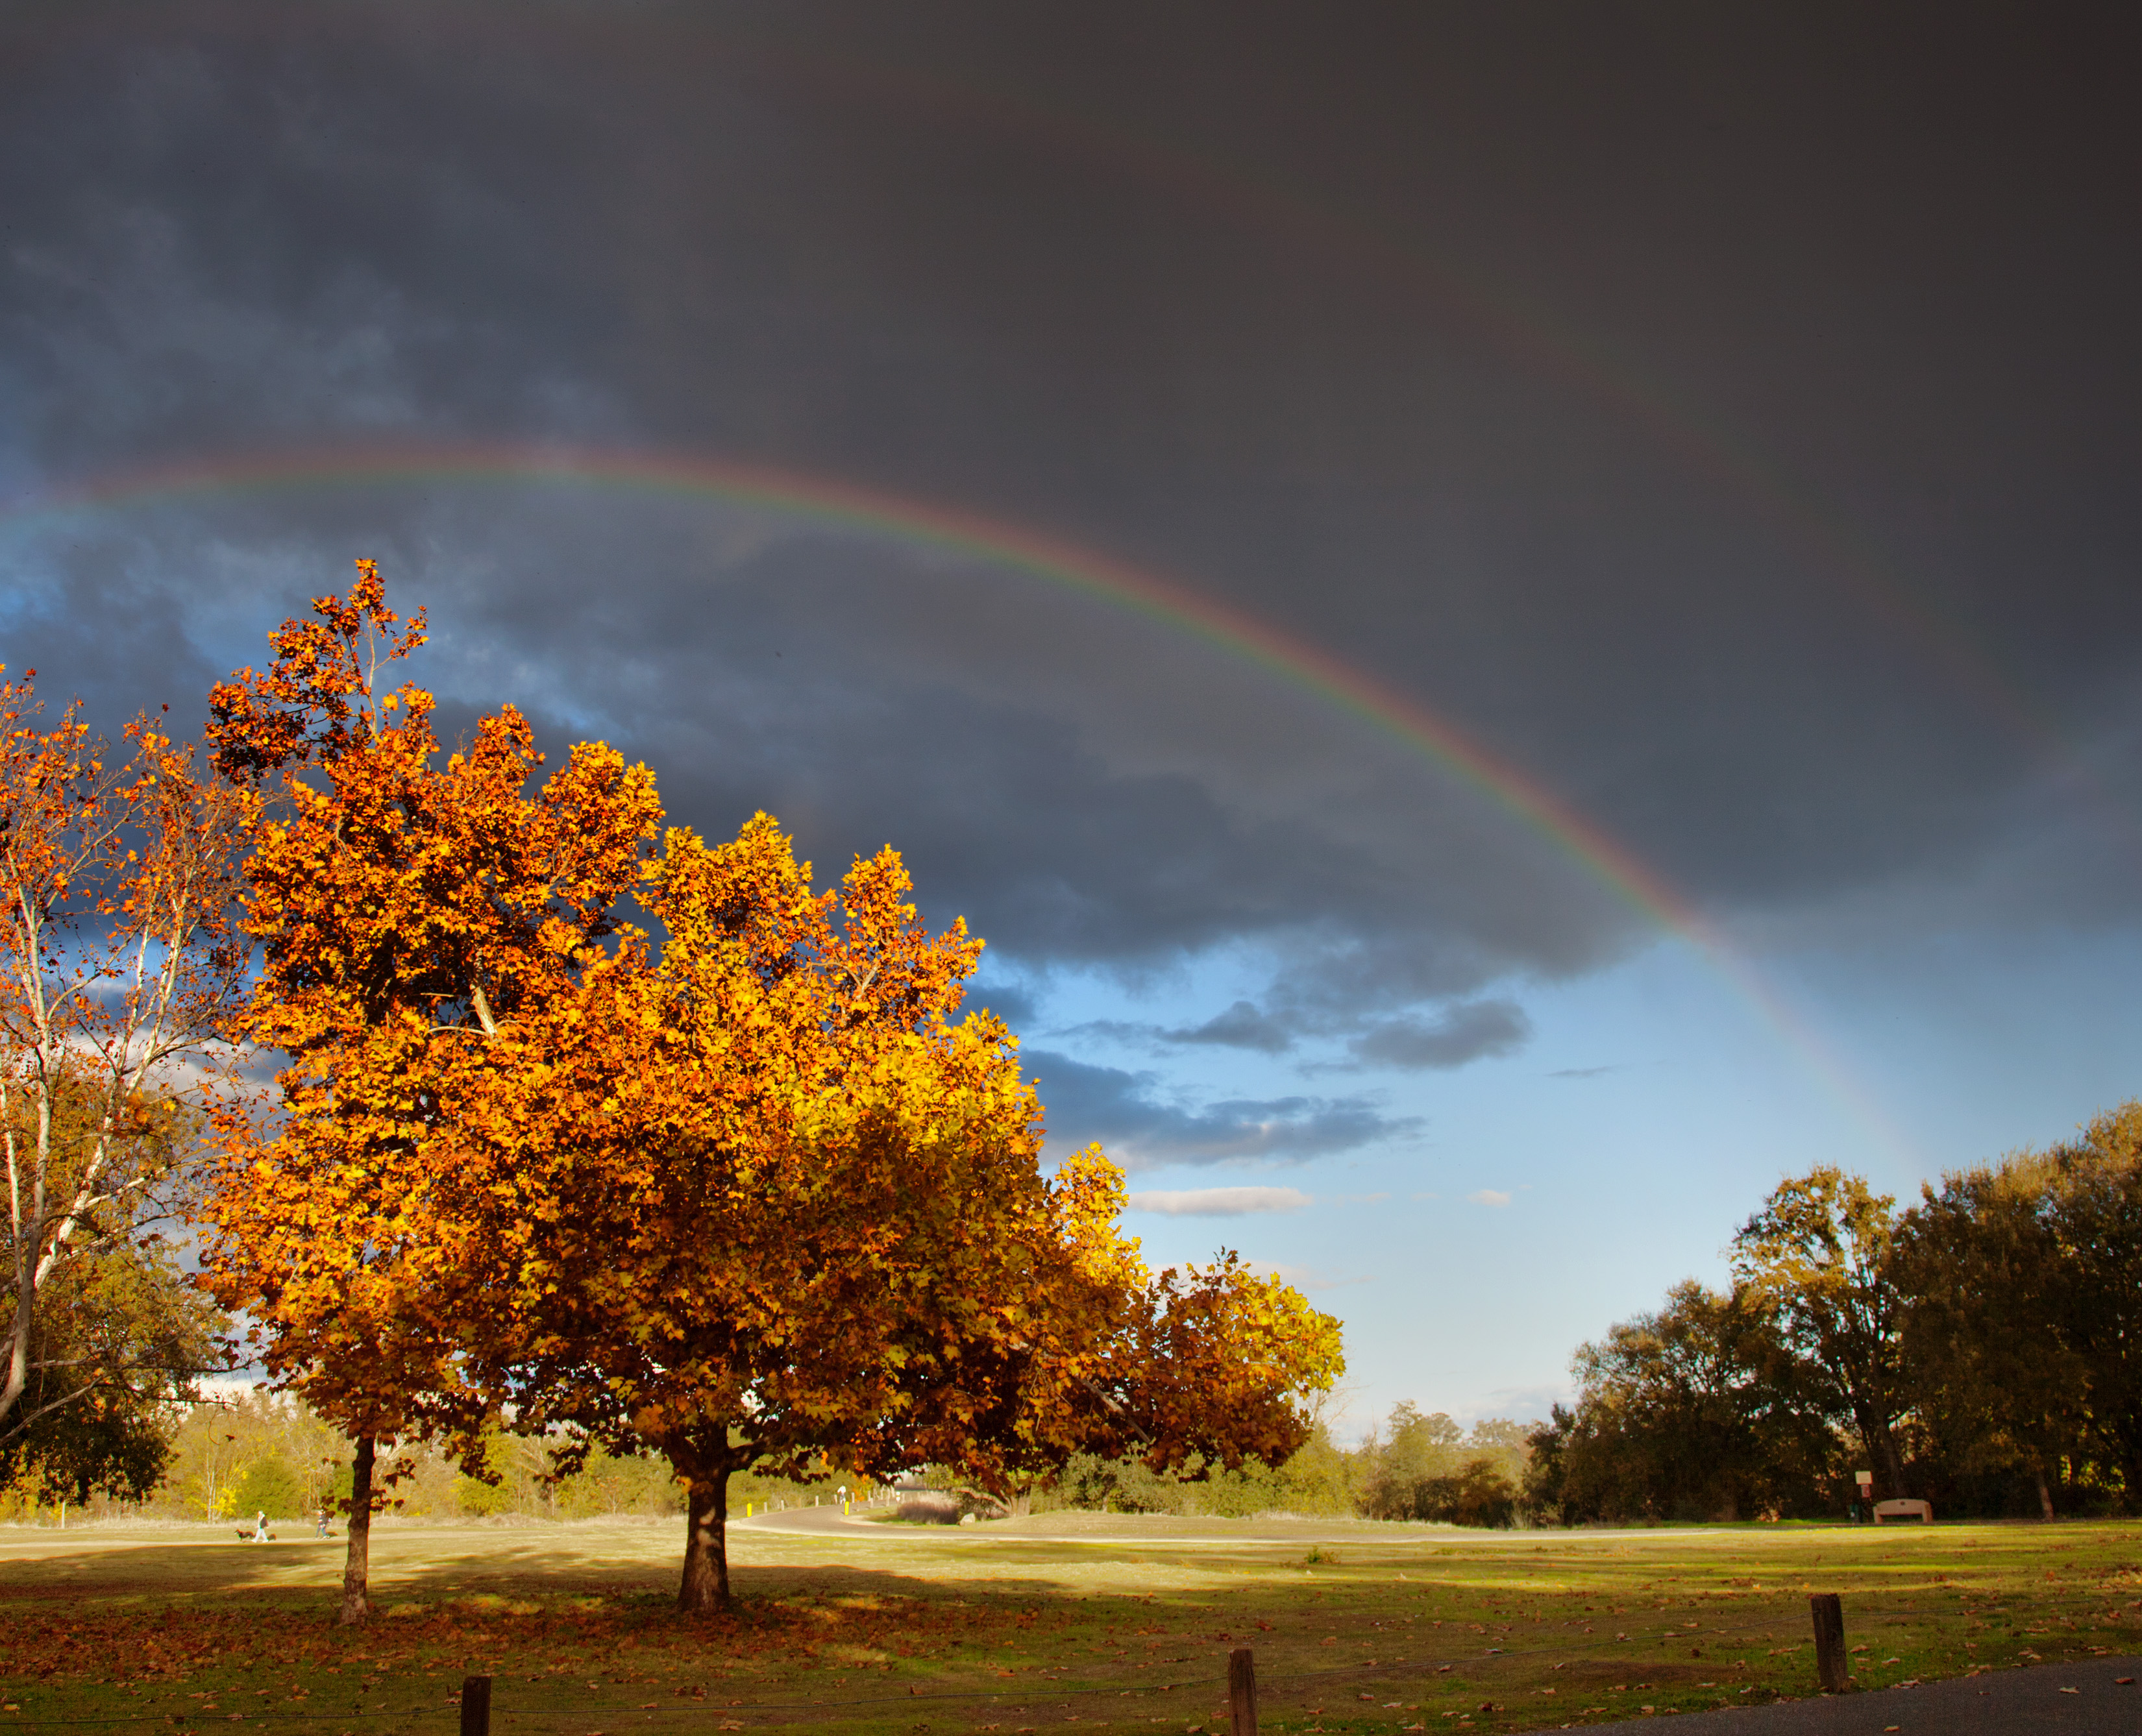
tree, nature, cloud, plant, sky, sunset, sunlight, morning, rain, leaf, dawn, atmosphere, dusk, love, evening, reflection, autumn, optics, california, season, rainbow, waterdroplets, colours, spectrum, arc, sacramento, americanriverbiketrail, americanriverbikeway, meteorological phenomenon, 42degrees, sirisaacnewton, meteorological, alexandersband, doublerainbowalltheway, woody plant